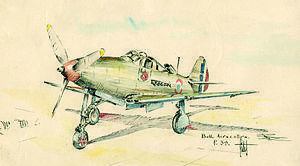
P-39 Aircobra
L'escadron de Chasse 3/3 « Ardennes » est une unité de combat de l'Armée de l'air française. Actuellement installée sur la base aérienne 133 Nancy-Ochey, elle est équipée de Mirage 2000D, biplace d'assaut conventionnel tout temps.